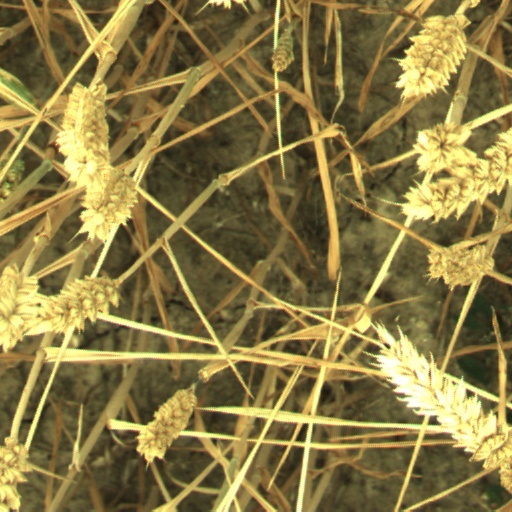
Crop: wheat